I Will Survive

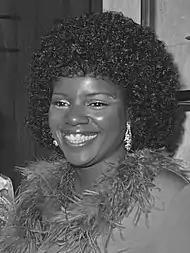
Gloria Gaynor performed the song "I Will Survive", which became one of her signature songs.

In 1978, Perren was asked by Polydor to produce "Substitute" for Gloria Gaynor, which he agreed on the understanding that he could also produce the B-side. When Gaynor was asked what kind of songs she liked, she said she liked "songs that are meaningful, have good lyrics, and touch people's hearts". The producers then handed her the song lyrics of "I Will Survive" scribbled on a piece of brown paper. Gaynor recognized the song as a hit immediately.